Isle of Man Railway locomotives

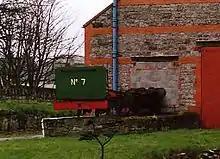
The frames and bunker of No.7 "Tynwald" displayed on the former goods dock at Castletown station in 1989

Built in 1880 (Beyer, Peacock works number 2038) and named after the Manx parliament, this locomotive was identical to Nos.4-6. No.7 was the first of the fleet to have sandboxes placed just ahead of the water tanks. As a result, the feedwater pipe was changed from the original C-shaped end to an "S" shape entering the boiler between the smokebox and first cladding ring, rather than between the first and second cladding rings.